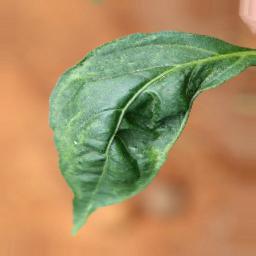
Label: mites_and_trips